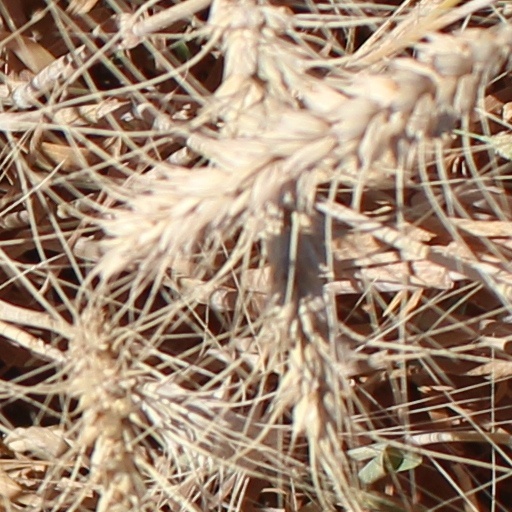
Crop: wheat